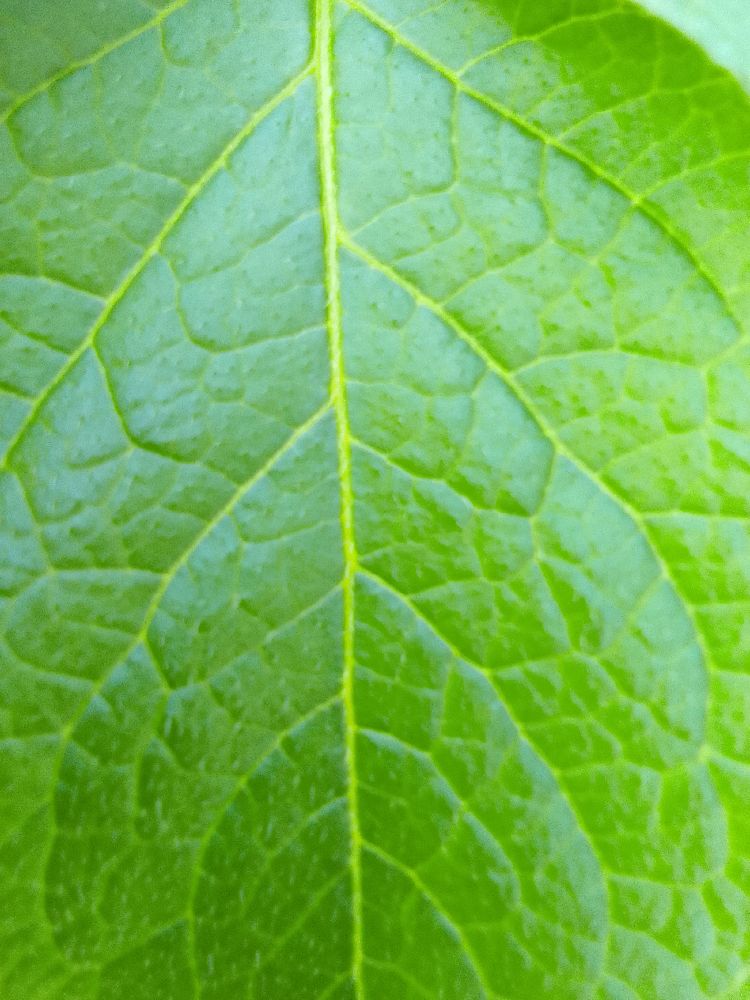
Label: Healthy